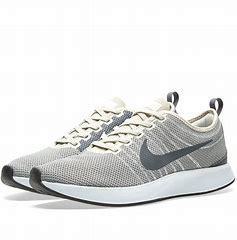
Brand: Nike
Model: Dualtone Racer